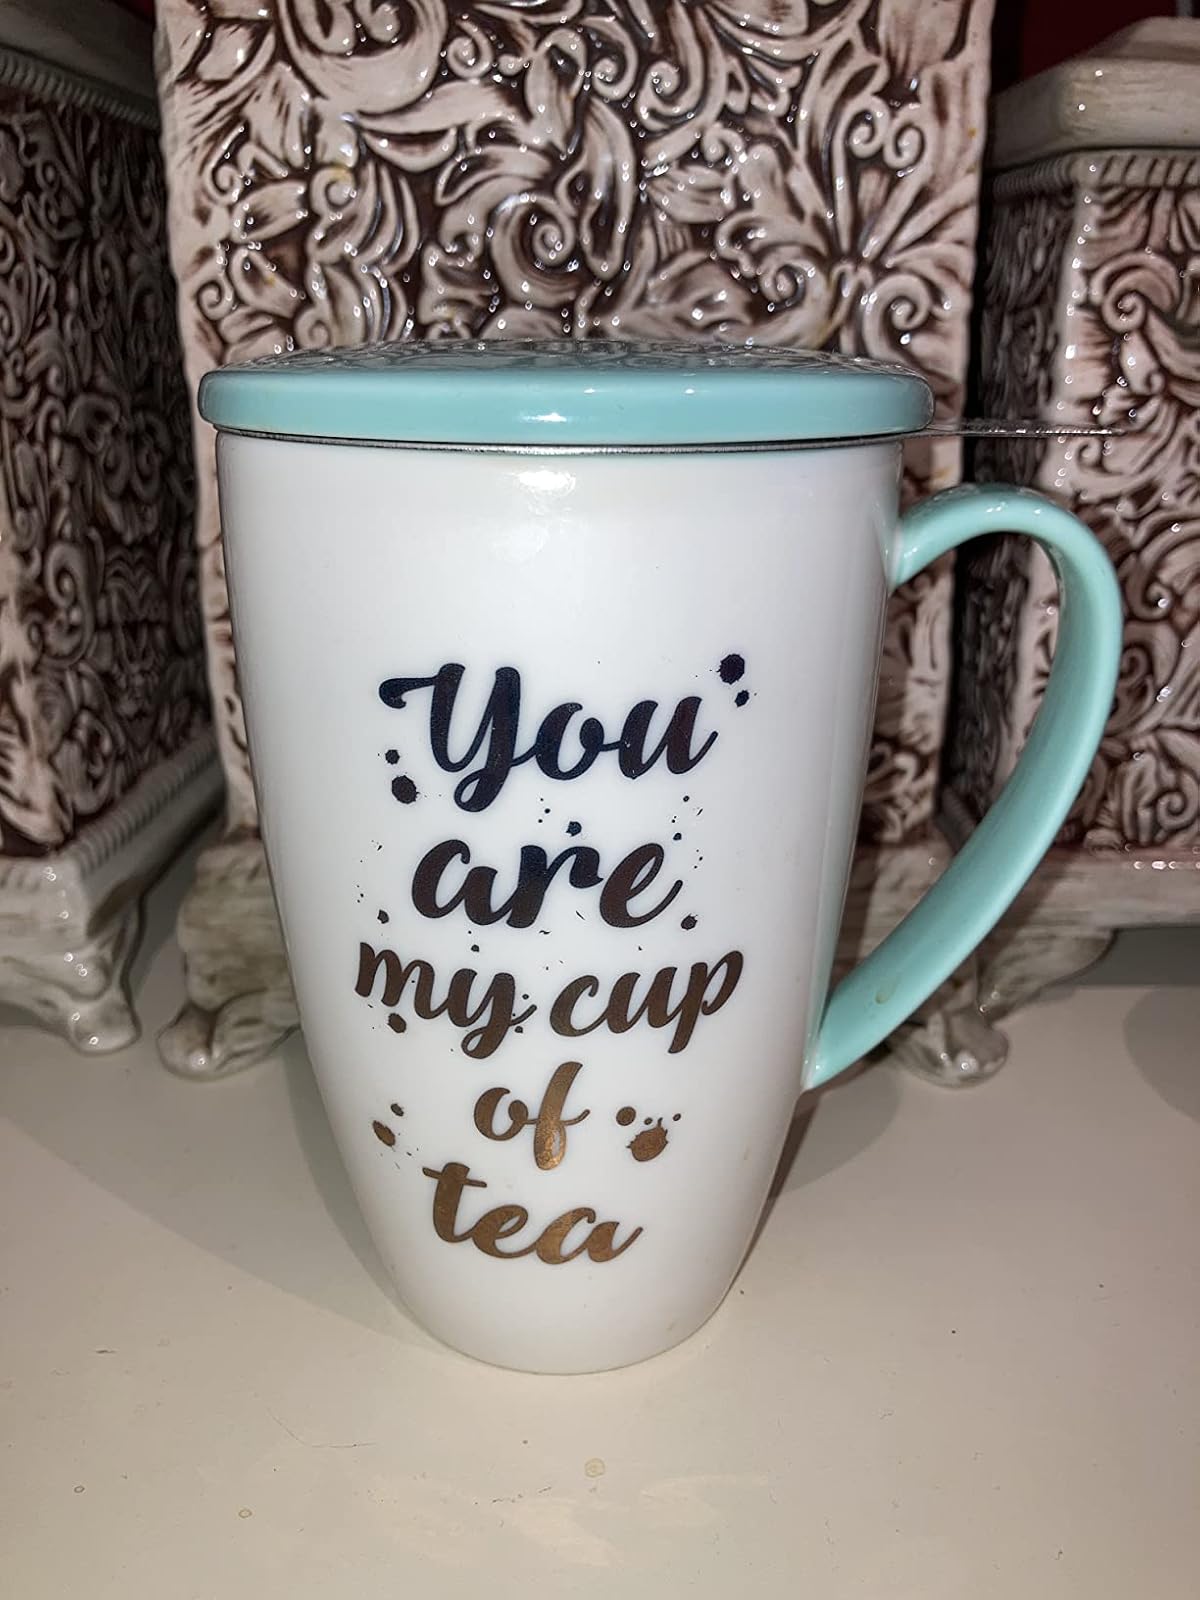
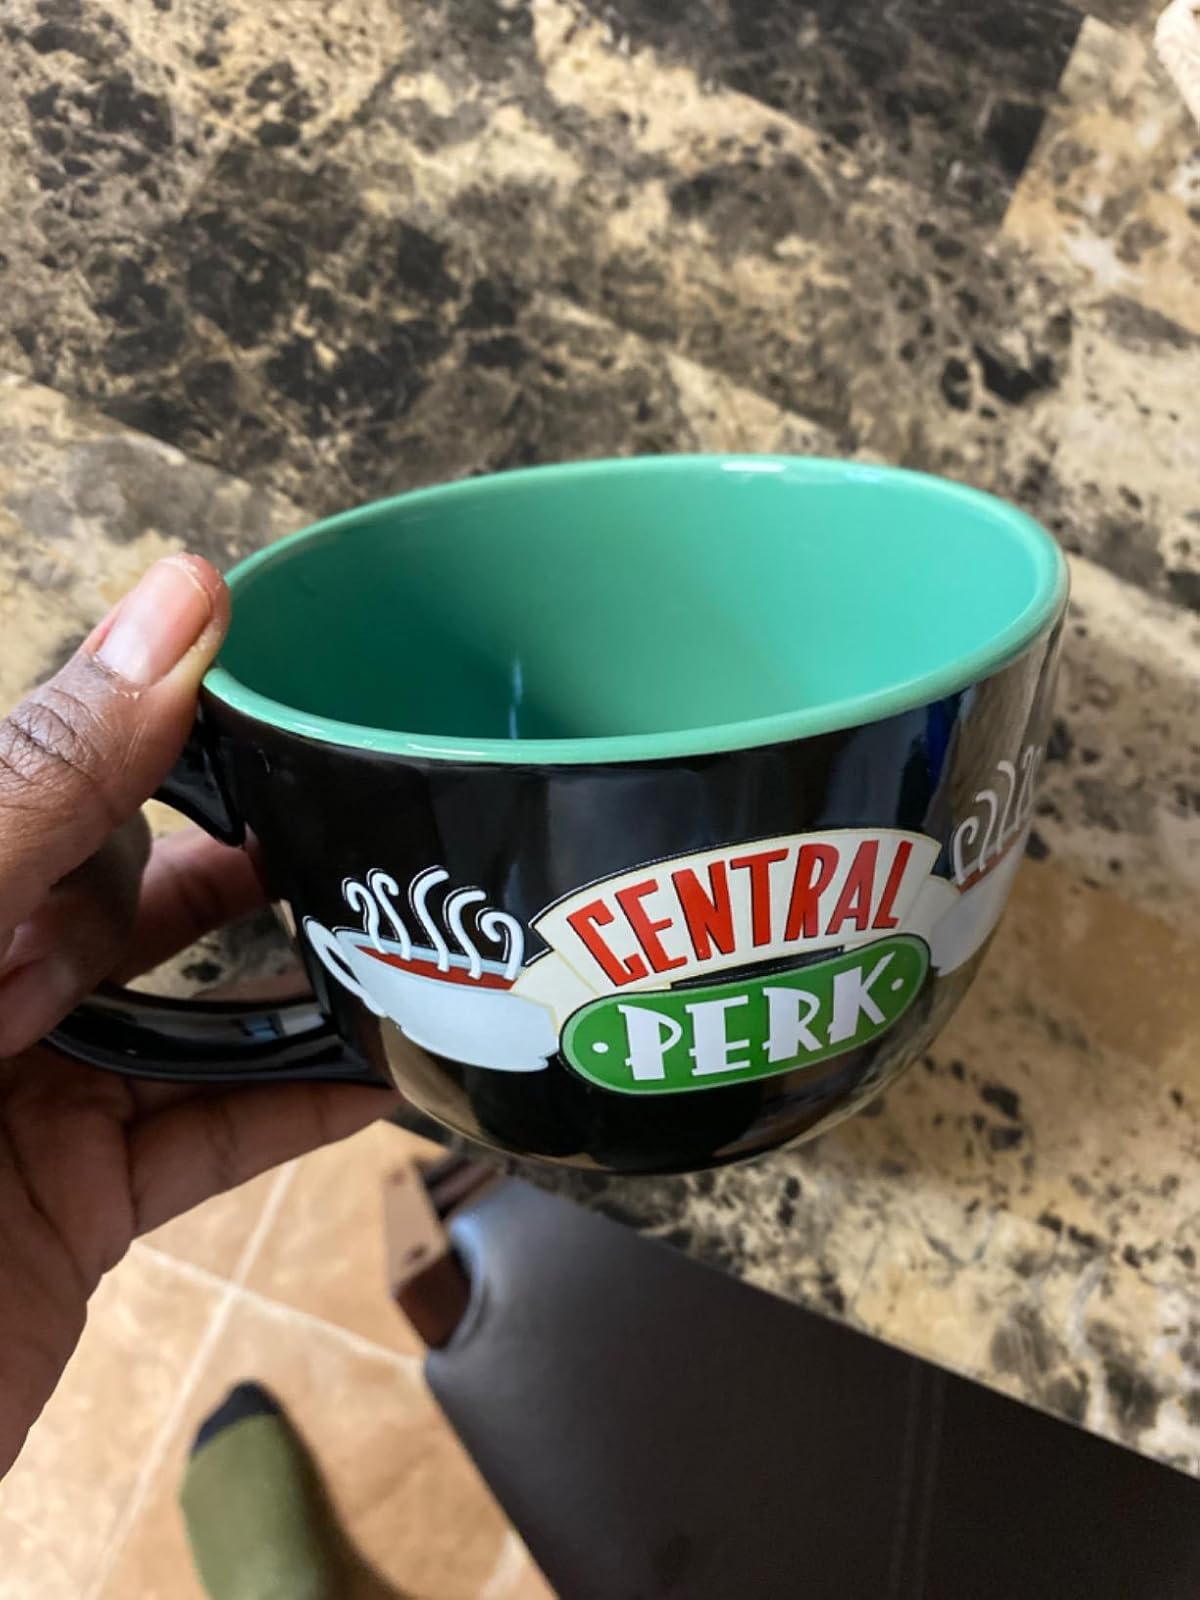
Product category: items_mug
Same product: no